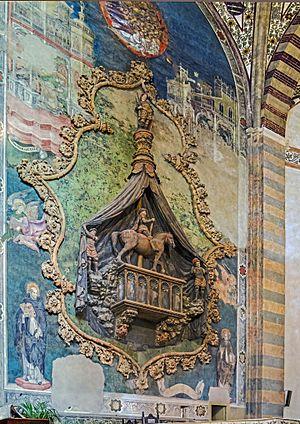
L'église Sant'Anastasia est une église gothique dominicaine située dans la vieille ville de Vérone en Italie, près du pont de pierre.